Gamera the Brave

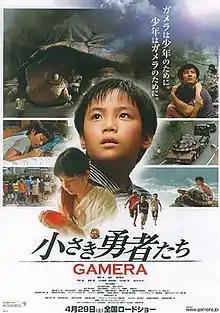
Theatrical release poster

is a 2006 Japanese "kaiju" film directed by Ryuta Tasaki, written by Yukari Tatsui, and produced by Kadokawa Daiei Studio. It is the 12th entry in the "Gamera" film series, and serves as the second reboot of the franchise, with the first being "" in 1995 (which distributed by Toho) and the final installment of Heisei-era Gamera film series. It is also the first entry in the series to be produced by Kadokawa Daiei Studio after the company purchased a percentage of the remaining assets of Daiei Film, the original studio that was responsible for making the "Gamera" films.